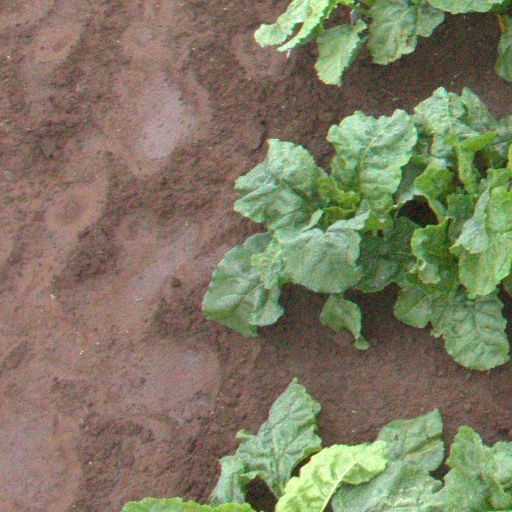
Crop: sugar beet